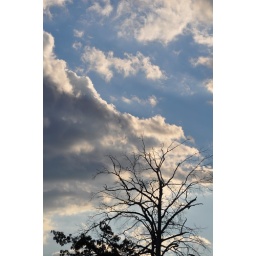
The skeleton of a tree stands out strongly against the dramatic cloud filled sky.